The Signs of the Zodiac

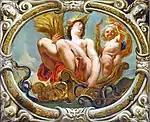
"Virgo (August)"

Ceres is sitting in her chariot pulled by snakes, her head crowned with ears of corn while she holds a sickle in one hand and a sheaf of wheat in the other. The young Triptolemus, inventor of the plough, is at her side. He is holding the torch which Ceres used when she went out at night to look for Prosperina, her daughter, who had been kidnapped by Pluto. Ceres, goddess of the harvest, benefactress of the earth, returns to Mount Olympus after she has distributed all her gifts and completed the cycle of the year.